Illinois Route 59

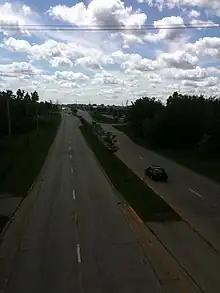
Facing south along Illinois Route 59, taken from the Illinois Prairie Path.

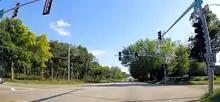
Intersection of IL 59 and IL 132 in Fox Lake Hills. Image taken traveling southbound on 59.

IL 59 is a major four-lane arterial for most of its length, running parallel to and about east of the Fox River in Illinois, and west of Chicago's State Street. It is especially congested in the suburbs of Aurora and Naperville, where traffic counts average 40,000-55,000 vehicles per day. To accommodate the congestion, the 7.5-mile stretch between Ferry Road and 95th Street has been widened to six lanes. Most portions along IL 59 are zoned for commercial uses, however there are extensive stretches of residential areas along the road in West Chicago, Barrington, and Fox Lake Hills. IL 59 is the only numbered highway with a Metra station named after it: the Route 59 station on the BNSF Line, which differentiates the station from the Naperville and Aurora stations.